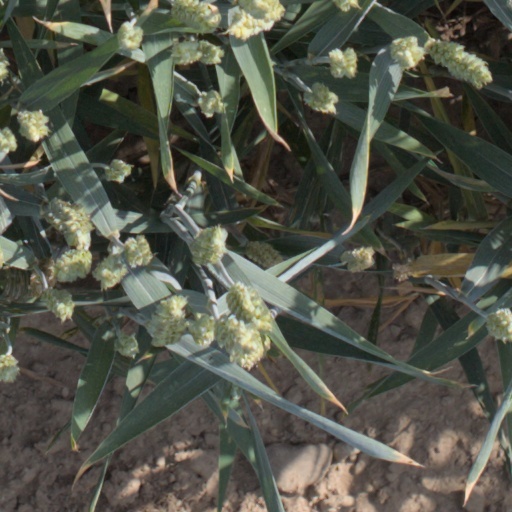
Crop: wheat